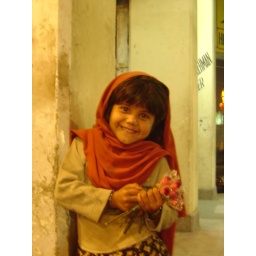
this was some pretty girl in the lahore market asking for some money.